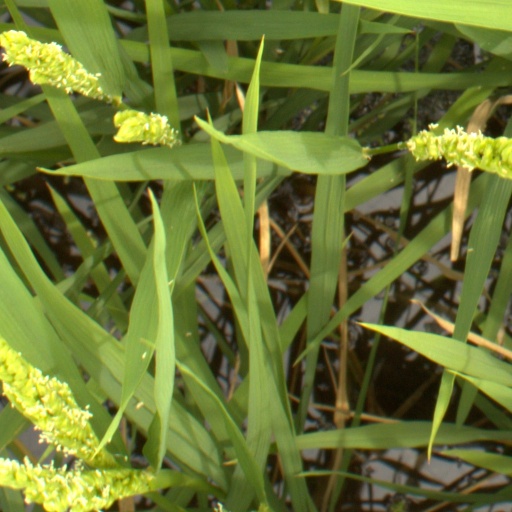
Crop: rice